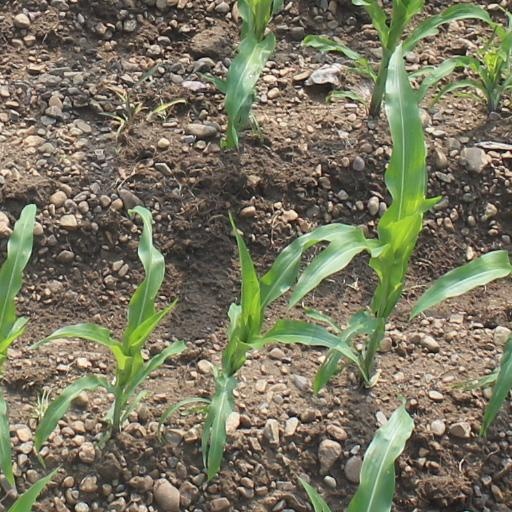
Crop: maize; corn